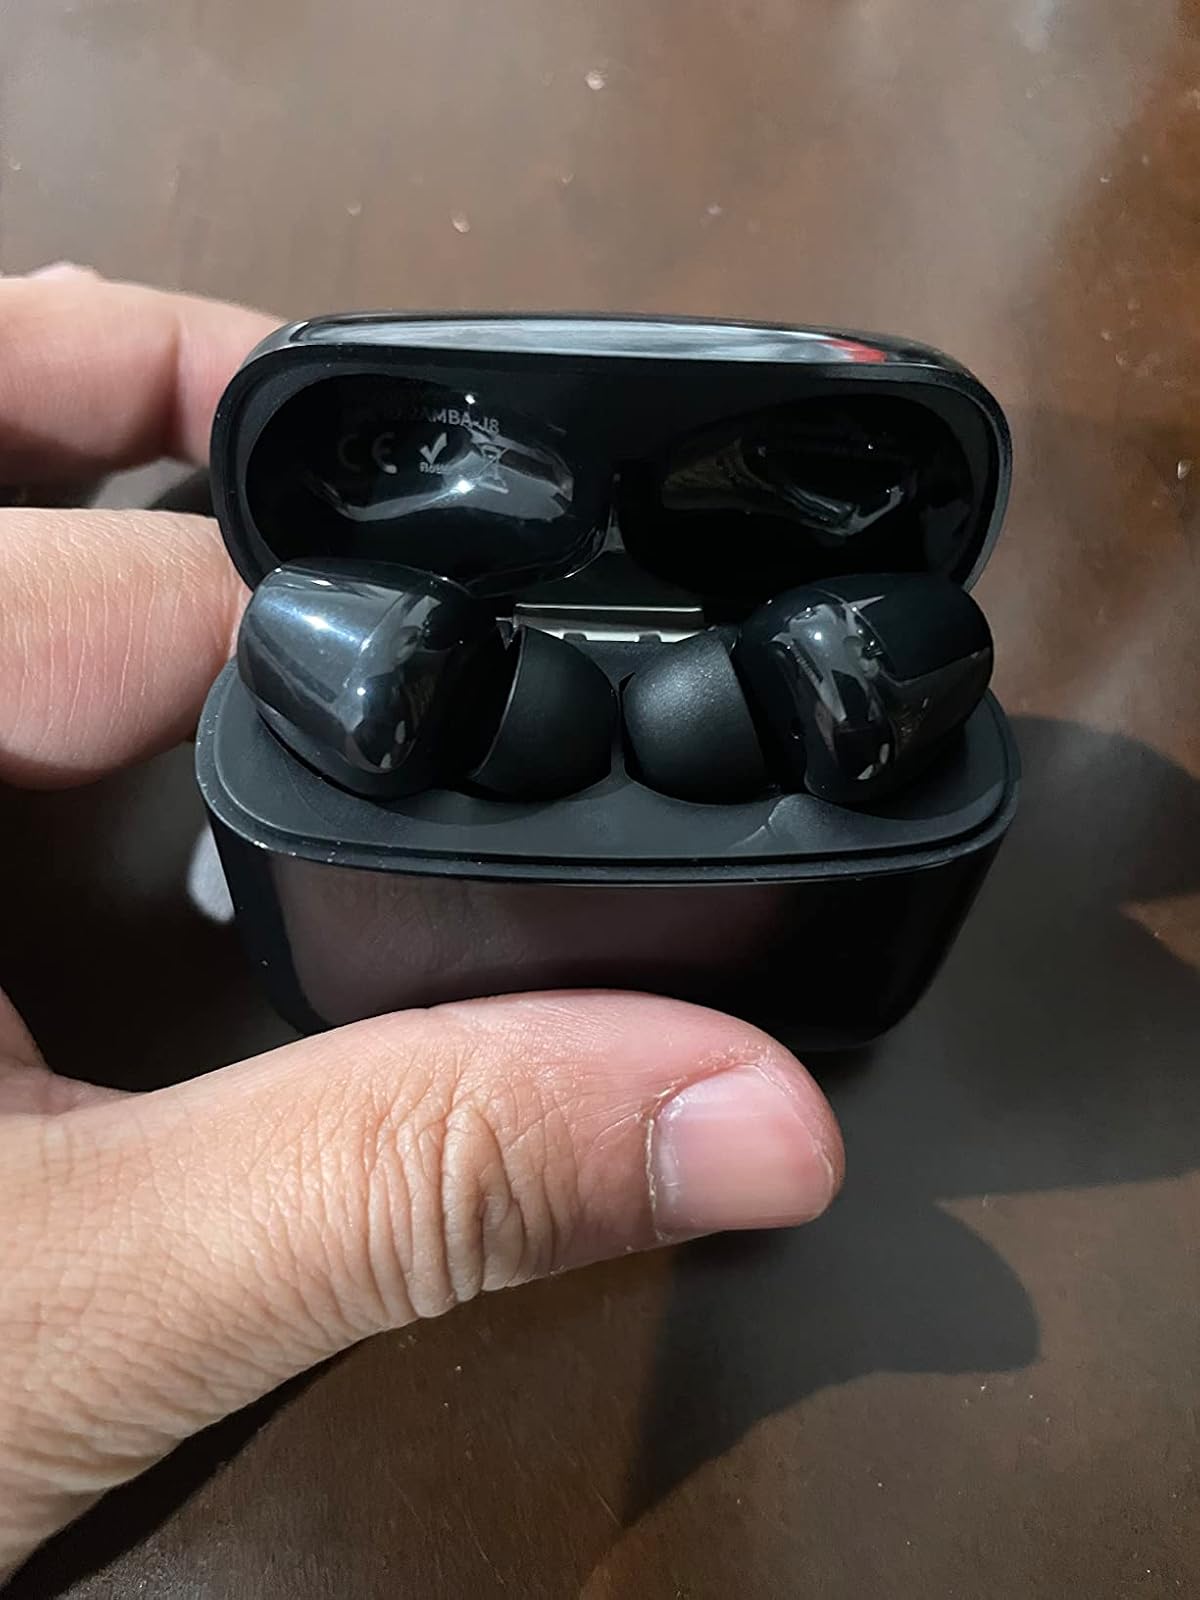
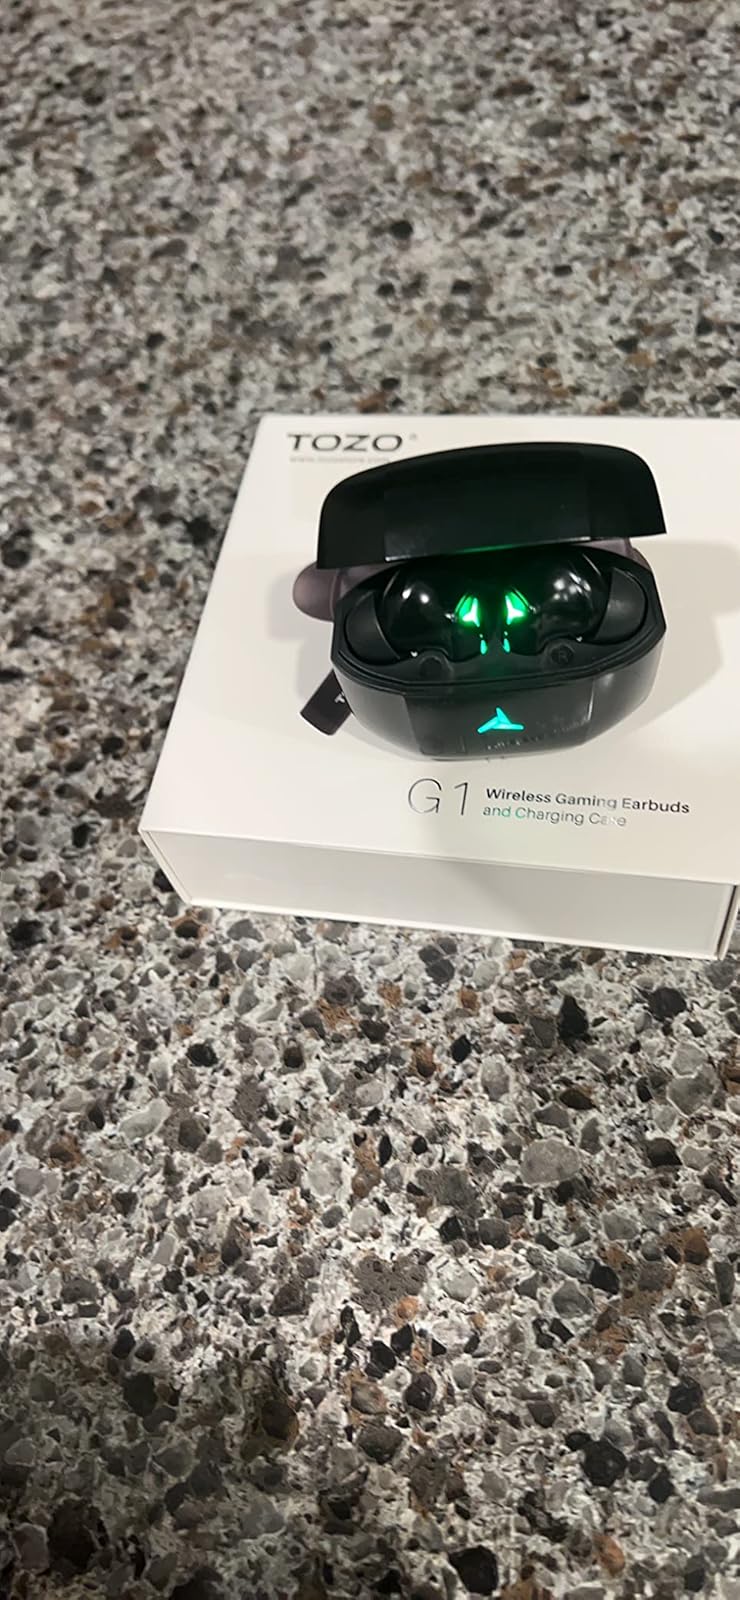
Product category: earbuds
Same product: no